Alfredo Moreno

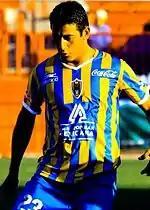
Moreno during his time at San Luis F.C.

In 2006, he played the Copa Libertadores again, this time with UANL Tigres alongside fellow Necaxa striker Ariel Lopez "El Chupa". However, both failed to score in two goalless draws against Libertad of Paraguay where Tigres lost in penalty kicks.